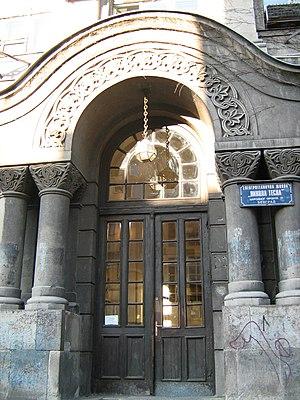
Le Second lycée de filles est situé à Belgrade, la capitale de la Serbie, dans la municipalité urbaine de Stari grad. Construit en 1933, il est inscrit sur la liste des biens culturels de la Ville de Belgrade.